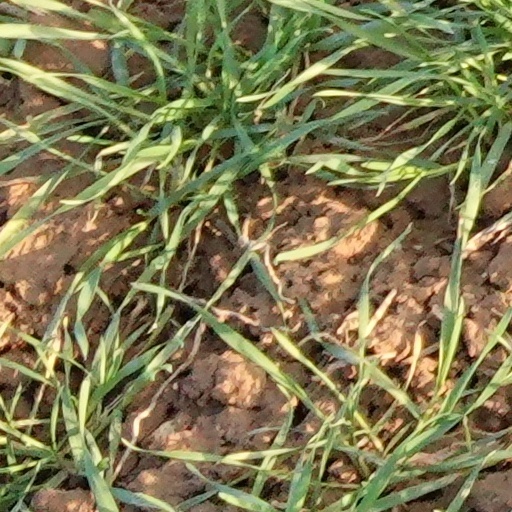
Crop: wheat